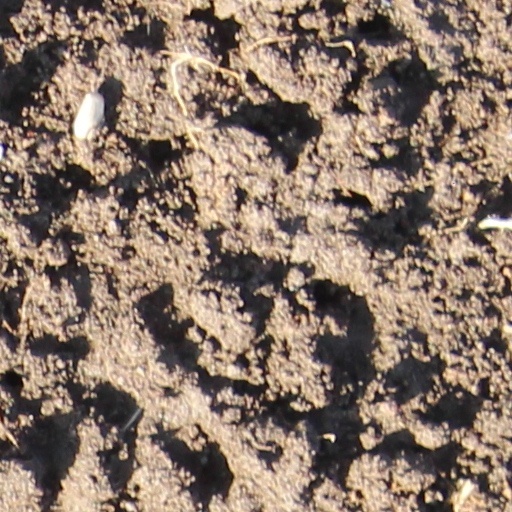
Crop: wheat